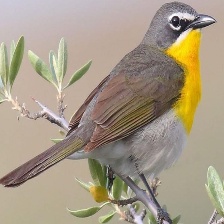
Species: YELLOW BREASTED CHAT
Scientific name: ICTERIA VIRENS